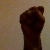
The image shows a hand gesture representing the letter 'S' in Indian Sign Language.